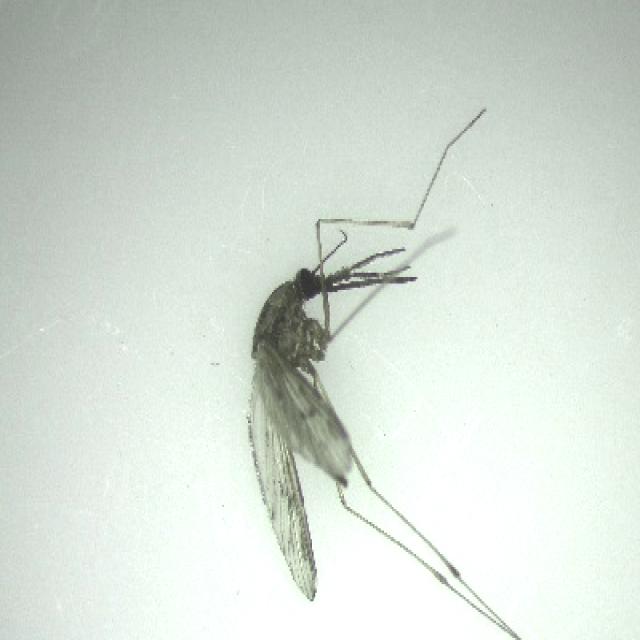
Species: anopheles_sinensis